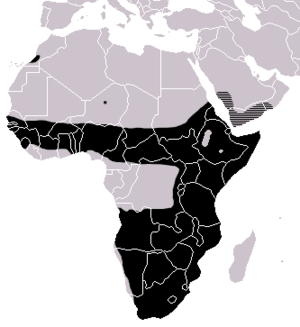
Bitis arietans, la Vipère heurtante, est une espèce de serpents de la famille des Viperidae. Présent dans près des deux-tiers sud de l'Afrique ainsi que dans le sud de la péninsule arabique, c'est un serpent venimeux principalement nocturne qui se nourrit de mammifères, d'oiseaux, d'amphibiens et de lézards. Pouvant atteindre près de deux mètres pour les spécimens les plus longs − les mâles étant plus grands que les femelles, la Vipère heurtante présente une tête presque triangulaire au museau arrondi, bien découplée du corps, avec des pupilles fendues verticalement et des écailles fortement carénées et nervurées, et son corps a un aspect relativement trapu avec une queue courte. Elle présente une coloration et des motifs variés, allant du jaune au rougeâtre avec généralement des motifs en chevrons ou en « U » sur le dos, bien qu'il existe des spécimens mouchetés ou au contraire très contrastés. Vivipares, les femelles donnent naissance à un nombre élevé de petits, de 50 à 60 en général avec un maximum enregistré de 156 petits, en faisant un record chez les serpents. Cette espèce n'est pas considérée comme en danger.